Alfred Nobel

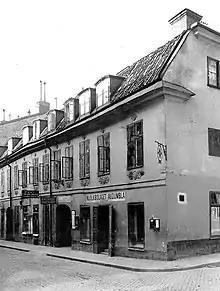
The birthplace of Alfred Nobel at Norrlandsgatan in Stockholm

Alfred Nobel was born in Stockholm, Sweden, on 21 October 1833. He was the third son of Immanuel Nobel (1801–1872), an inventor and engineer, and Andriette Nobel (née Ahlsell 1805–1889). The couple married in 1827 and had eight children. The family was impoverished and only Alfred and his three brothers survived beyond their childhood. Through his father, Alfred Nobel was a descendant of the Swedish scientist Olaus Rudbeck (1630–1702). Nobel's father was an alumnus of Royal Institute of Technology in Stockholm and was an engineer and inventor who built bridges and buildings and experimented with different ways of blasting rocks. He encouraged and taught Nobel from a young age.